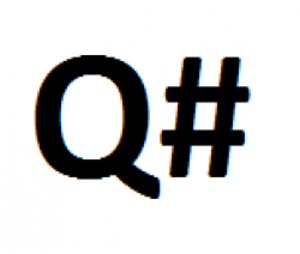
Symbolise le langage quantique Q# de Microsoft
Le Q# est un langage de programmation utilisé pour simuler des algorithmes quantiques.